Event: Nepal Earthquake
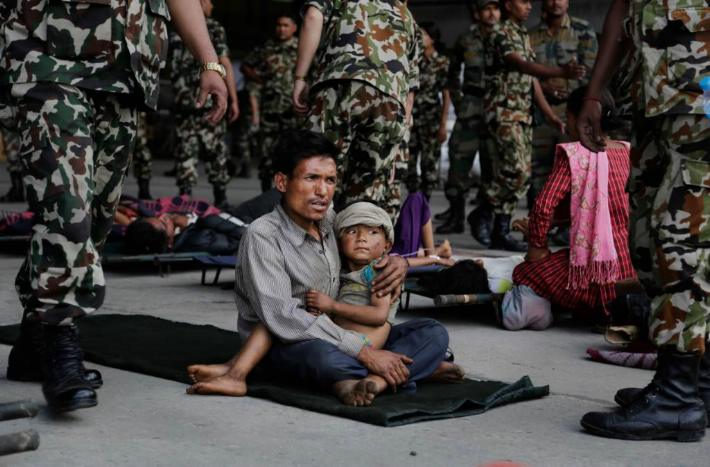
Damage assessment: no_damage